Chinese orchestra

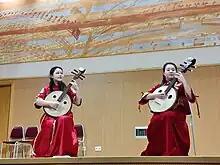
Two Zhongruan players of the NENU Folkloric Orchestra playing in a concert in Torrent, Land of Valencia.

The "zhongruan" plays the role of the tenor in this section. Its four strings are tuned to G2-D3-G3-D4. The instrument can be played using a plectrum similar to a guitar pick, as with the "liuqin", or using a set of 2 to 5 acrylic fingernails. Mainstream "ruan" players use plectrums, though there are some schools which teach the fingernail technique, similar to that of the "pipa". "Pipa" players who play ruan as a second instrument also use fingernails. Plectrums produce a louder and clearer tone, which makes them suitable for orchestral use. Fingernails allow performance of polyphonic solo music, however this advantage is not useful in orchestras, where the "zhongruan" mainly plays the accompaniment. It possesses a very mellow tone.